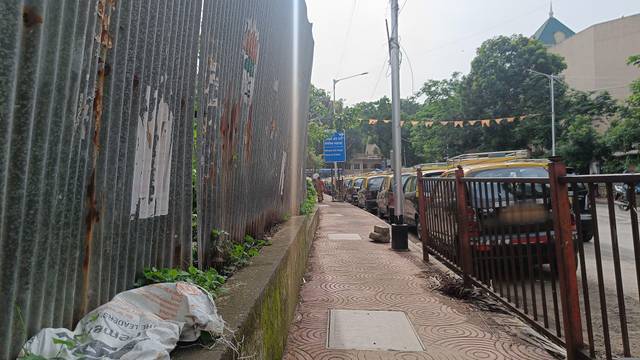
Region: India
Coordinates: 19.022, 72.867